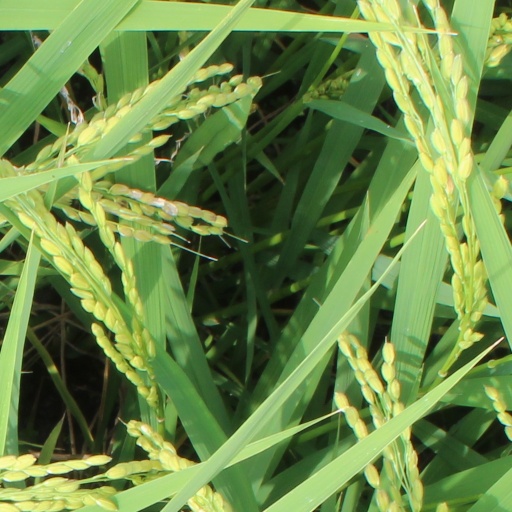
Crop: rice